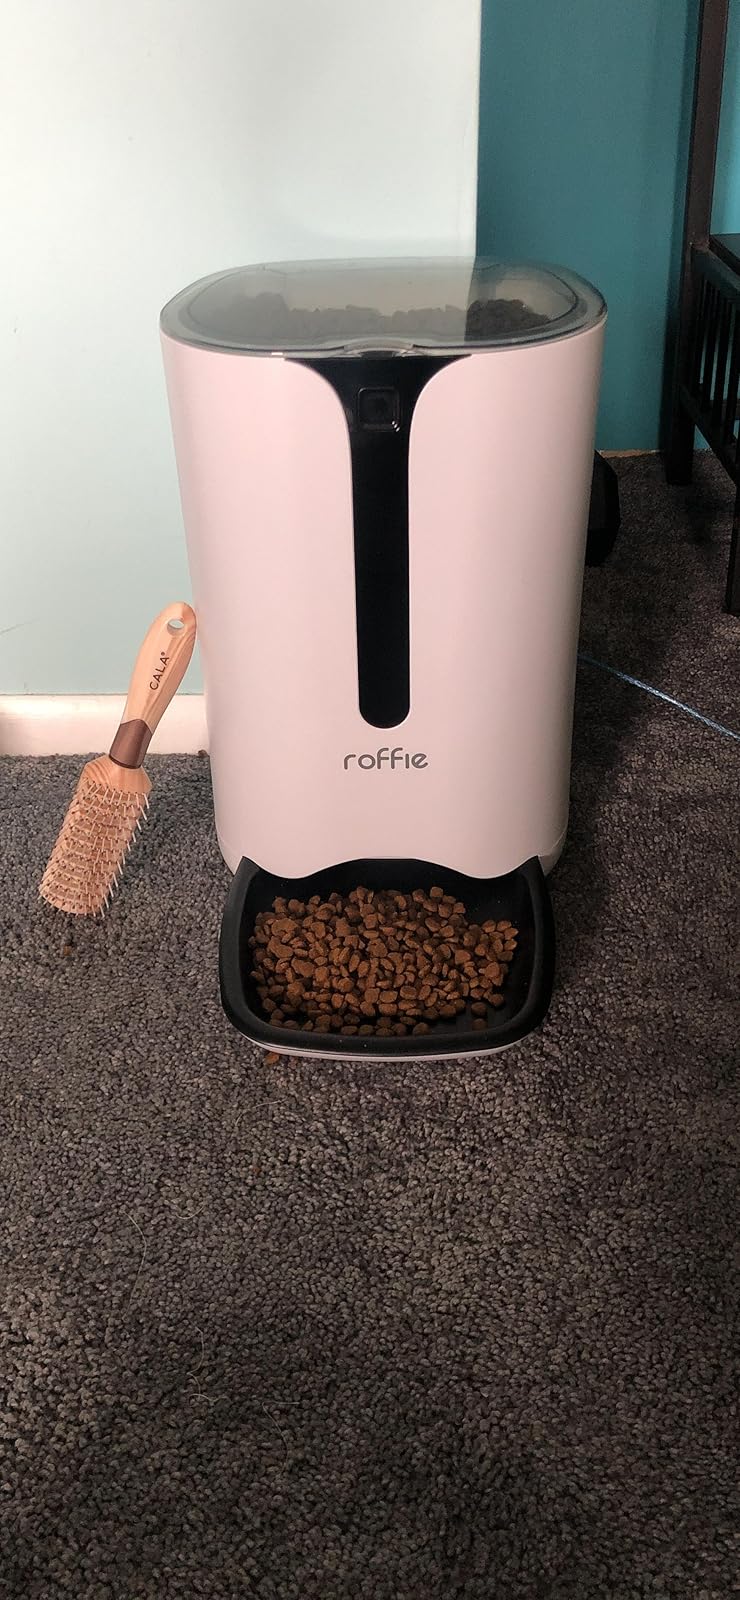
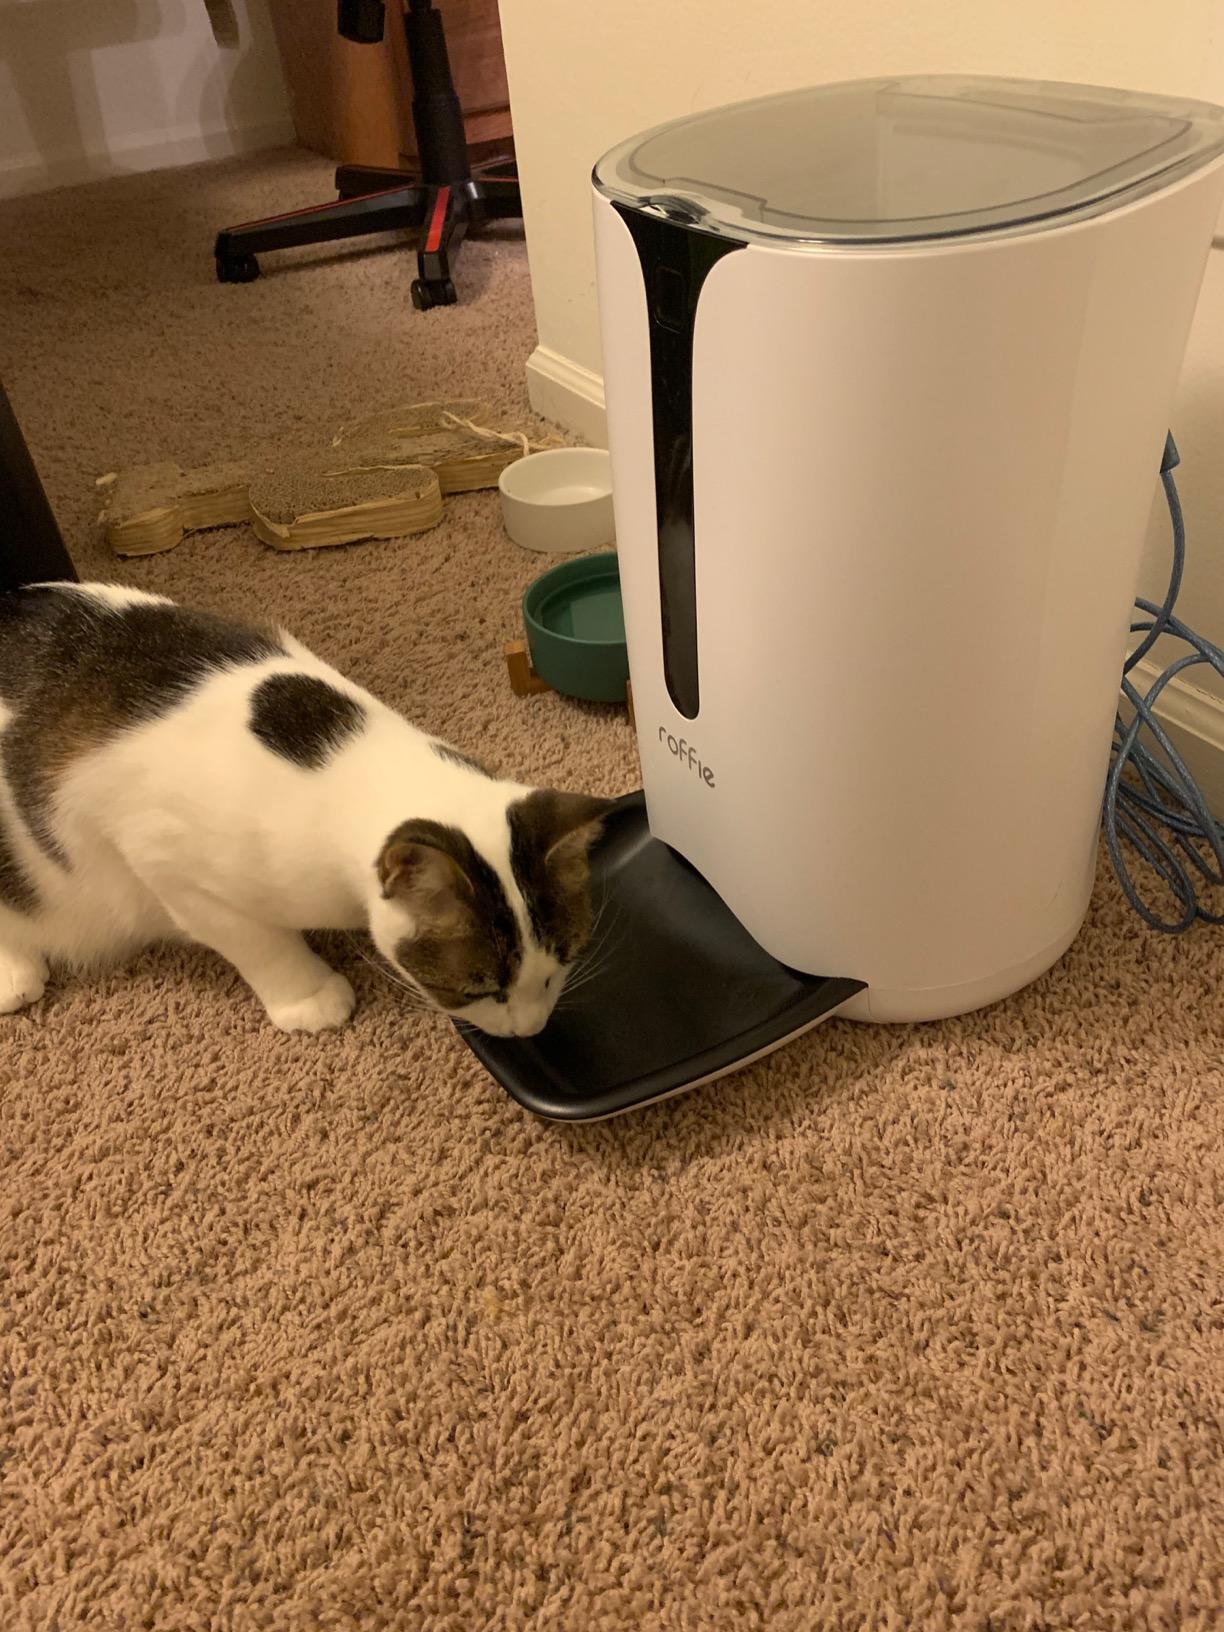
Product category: items_feeder
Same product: yes